Old City (Bern)

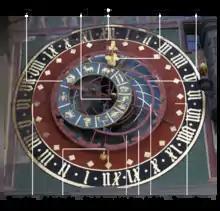
Photograph with labelled parts (click to enlarge – ).

In the Great Fire of 1405, the tower was completely burned out. The structural damage would not be completely repaired until 1983. The prison cells were abandoned and a clock was installed above the gate. This clock, together with a bell cast in 1405, gave the tower the name of Zytglogge. In the late fifteenth century the tower was decorated with four decorative corner towerlets and heraldic symbols. The astronomical clock was extended to its current state in 1527–1530. In addition to the astronomical clock, the Zytglogge features a group of mechanical figures. At three minutes before the hour the figures which include a rooster, a fool, a knight, a piper, a lion and bears, put on a show. The animals chase each other around, the fool rings his bells and the rooster caws. During the day it is common to see small crowds gathered around the foot of the Zytglogge waiting for the show to start.